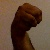
The image shows a hand gesture representing the letter 'M' in Indian Sign Language.